Ox-Cart Library

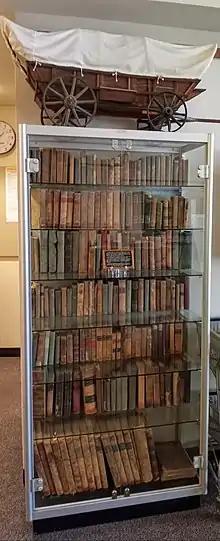
Ox Cart Library Collection

The Oxcart Library is a non-circulating library located in the North Olmsted branch of the public library in the city of North Olmsted, Ohio, United States, the first in the Western Reserve.